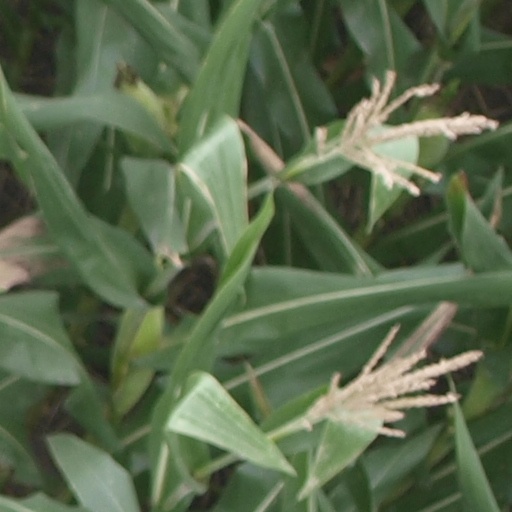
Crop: maize; corn